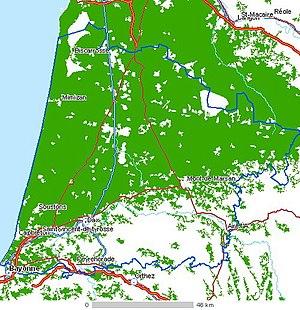
Le département français des Landes se situe dans la région Nouvelle-Aquitaine. Il est limitrophe des départements de la Gironde, de Lot-et-Garonne, du Gers et des Pyrénées-Atlantiques. Il est également baigné à l'ouest par l'océan Atlantique le long d'une côte sableuse de 106 km constitutive de la « Côte d'Argent » et bordée de hautes dunes. C'est le deuxième département le plus vaste de France métropolitaine, et il bénéficie du second plus long littoral en métropole.